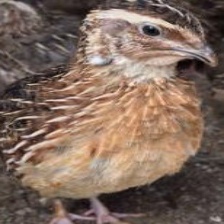
Species: HARLEQUIN QUAIL
Scientific name: COTURNIX DELEGORGUEI
ImageNet parent category: quail